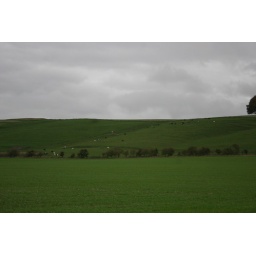
white horse near avebury